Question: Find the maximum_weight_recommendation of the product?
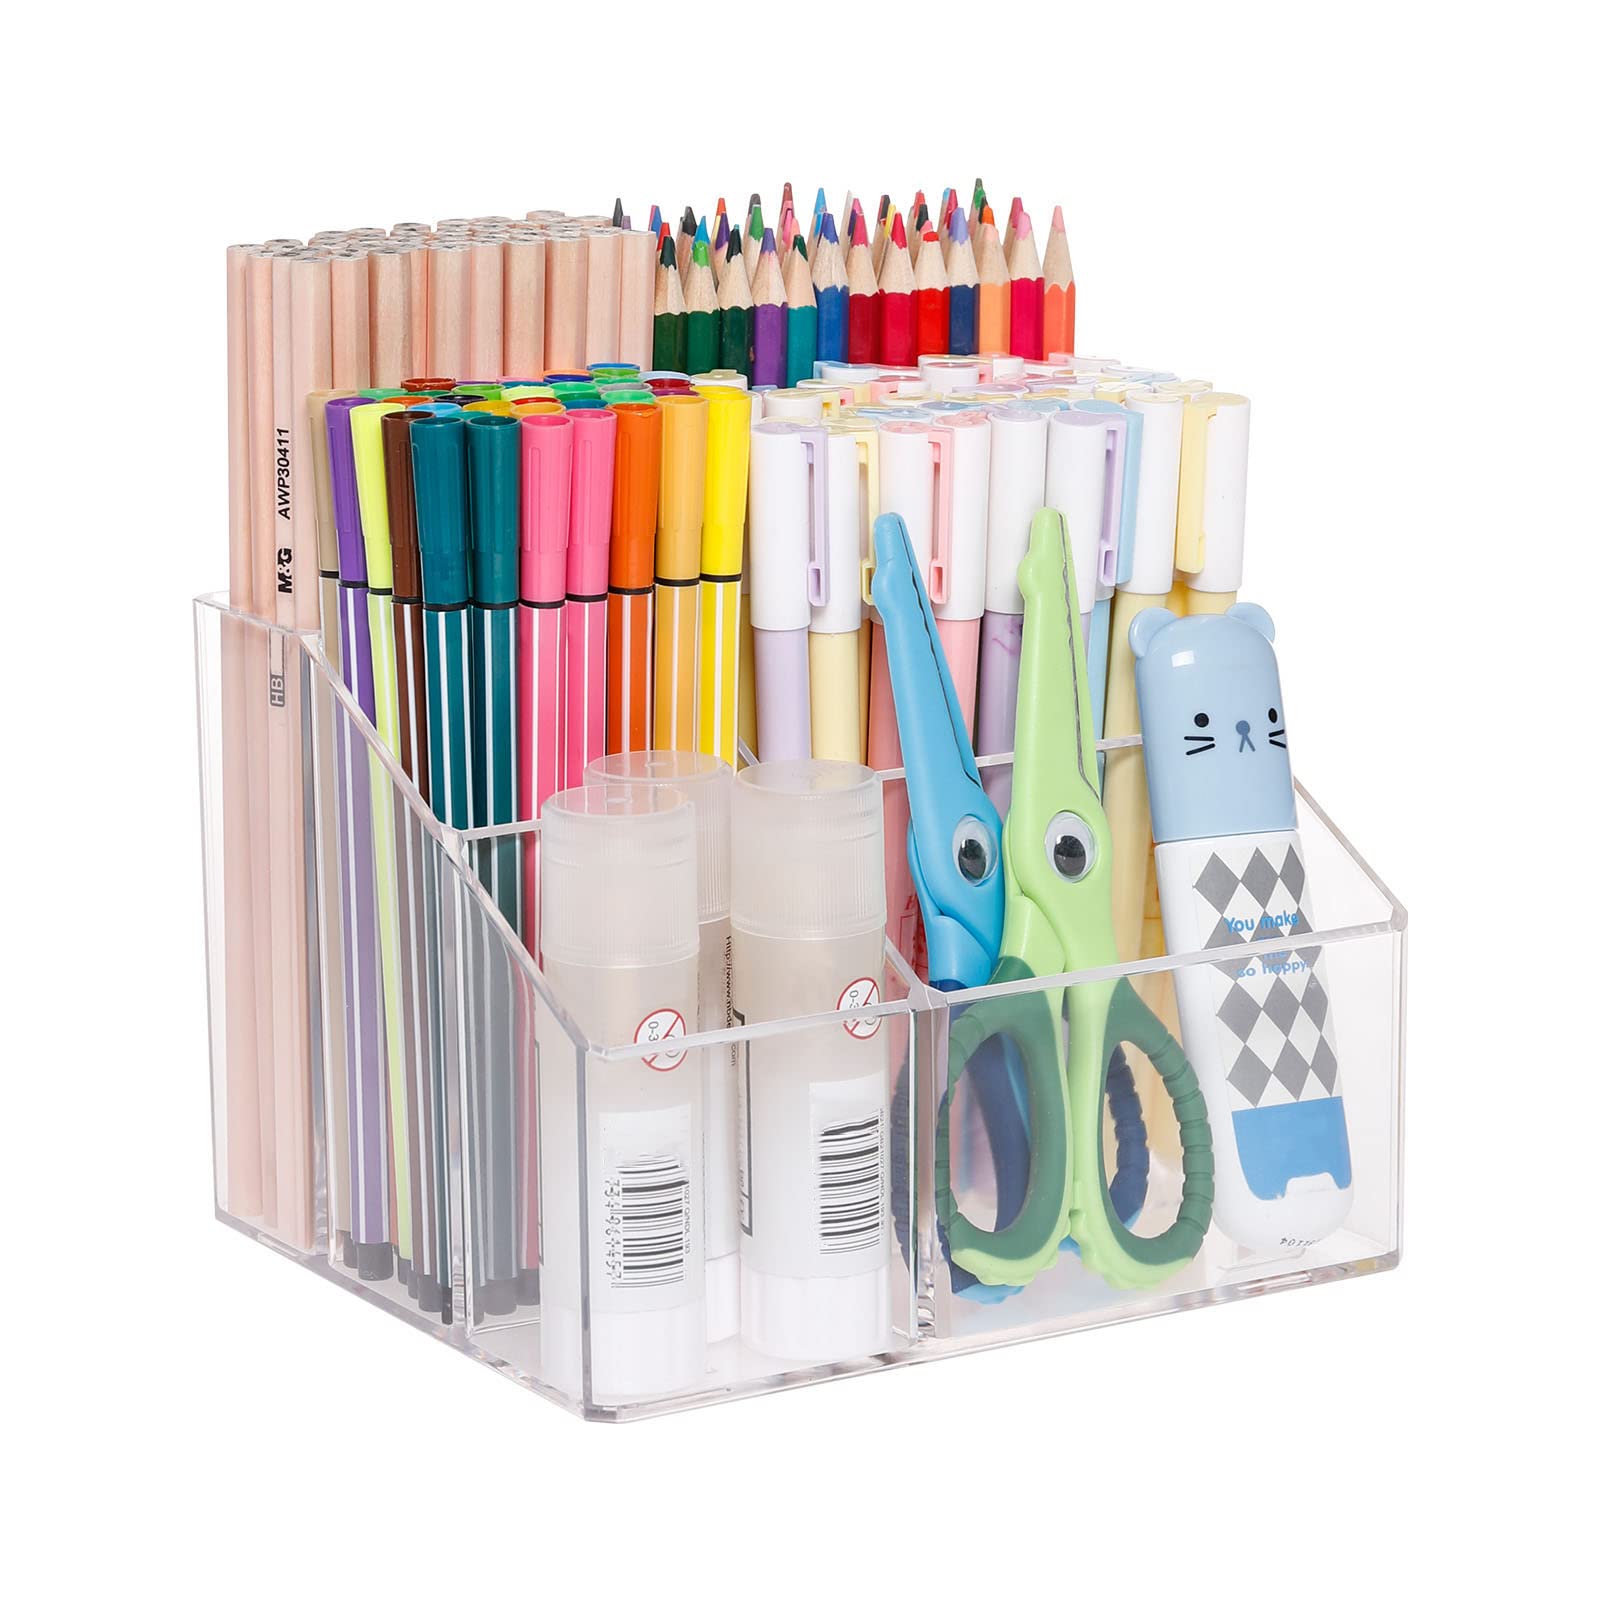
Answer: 30411.0 milligram